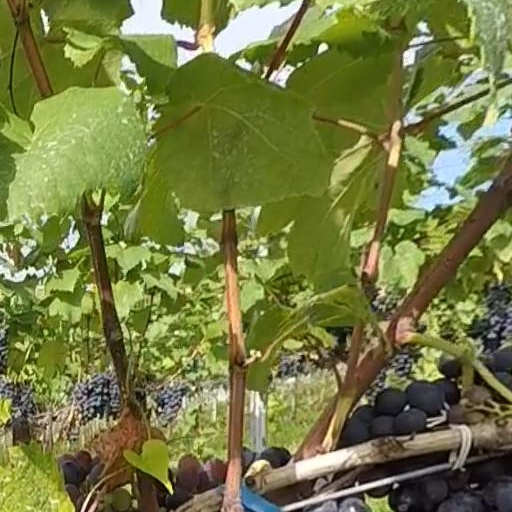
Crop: grape